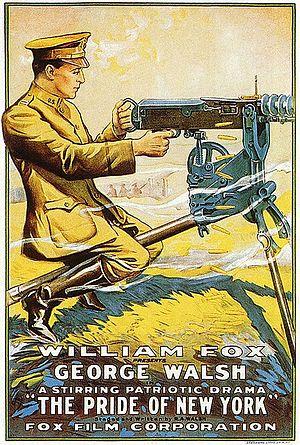
The Pride of New York est un film américain muet réalisé par Raoul Walsh et sorti en 1917.